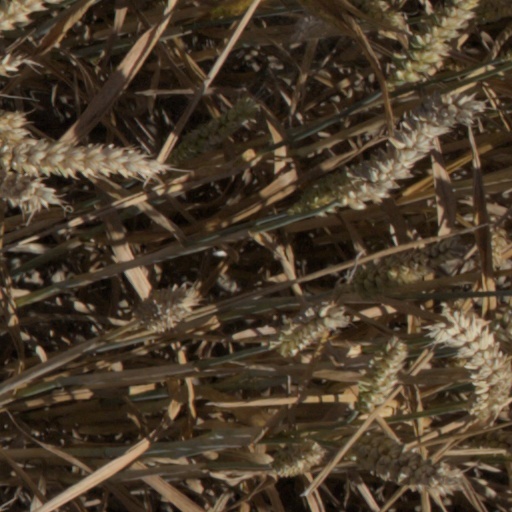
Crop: wheat